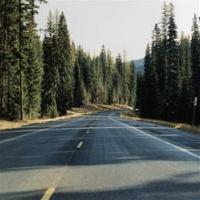
Weather: sun or clear